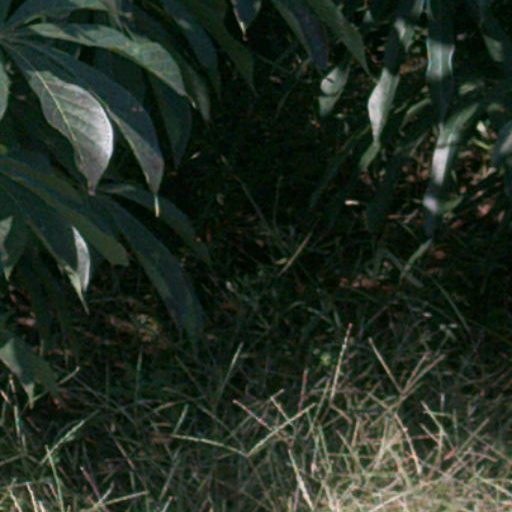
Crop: cassava